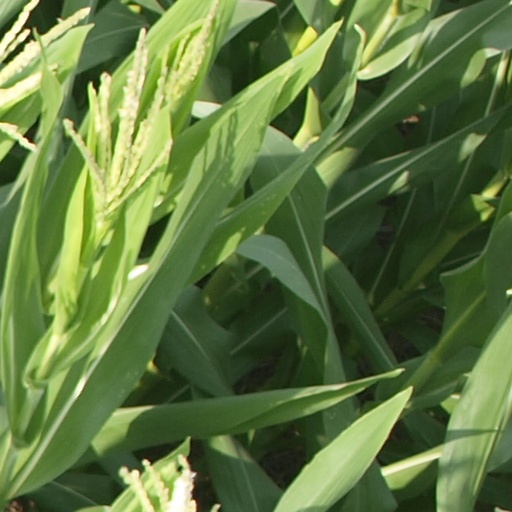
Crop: maize; corn